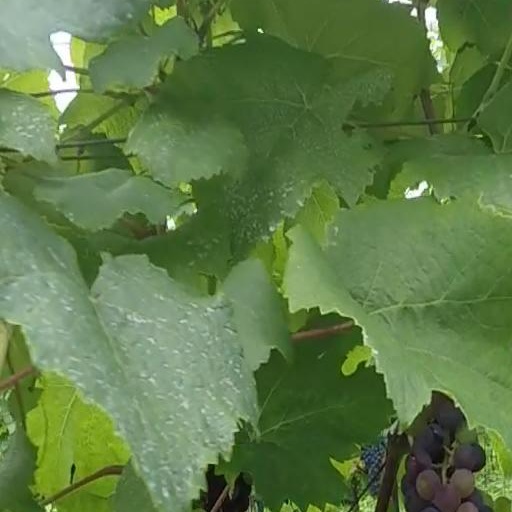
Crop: grape